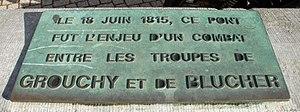
Belgique - Brabant wallon - Wavre - Pont du Christ (bataille de Wavre, 18 juin 1815)
Le Pont du Christ est un pont situé à Wavre en Belgique, qui a été le lieu d'affrontements violents entre les troupes françaises de Grouchy et les troupes prussiennes de Blücher le 18 juin 1815 lors de la bataille de Wavre.
La bataille de Wavre opposa trois corps d'armée de l'Empire français commandés par le maréchal Grouchy à une arrière-garde prussienne sous les ordres de Johann von Thielmann les 18 et 19 juin 1815. Bien que les Prussiens aient finalement été repoussés par les Français, ils résistèrent assez longtemps pour permettre à la principale armée prussienne, commandée par Blücher, d'aller secourir les forces de Wellington et ainsi triompher contre Napoléon Iᵉʳ, lors de la bataille de Waterloo.